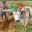
Label: cattle